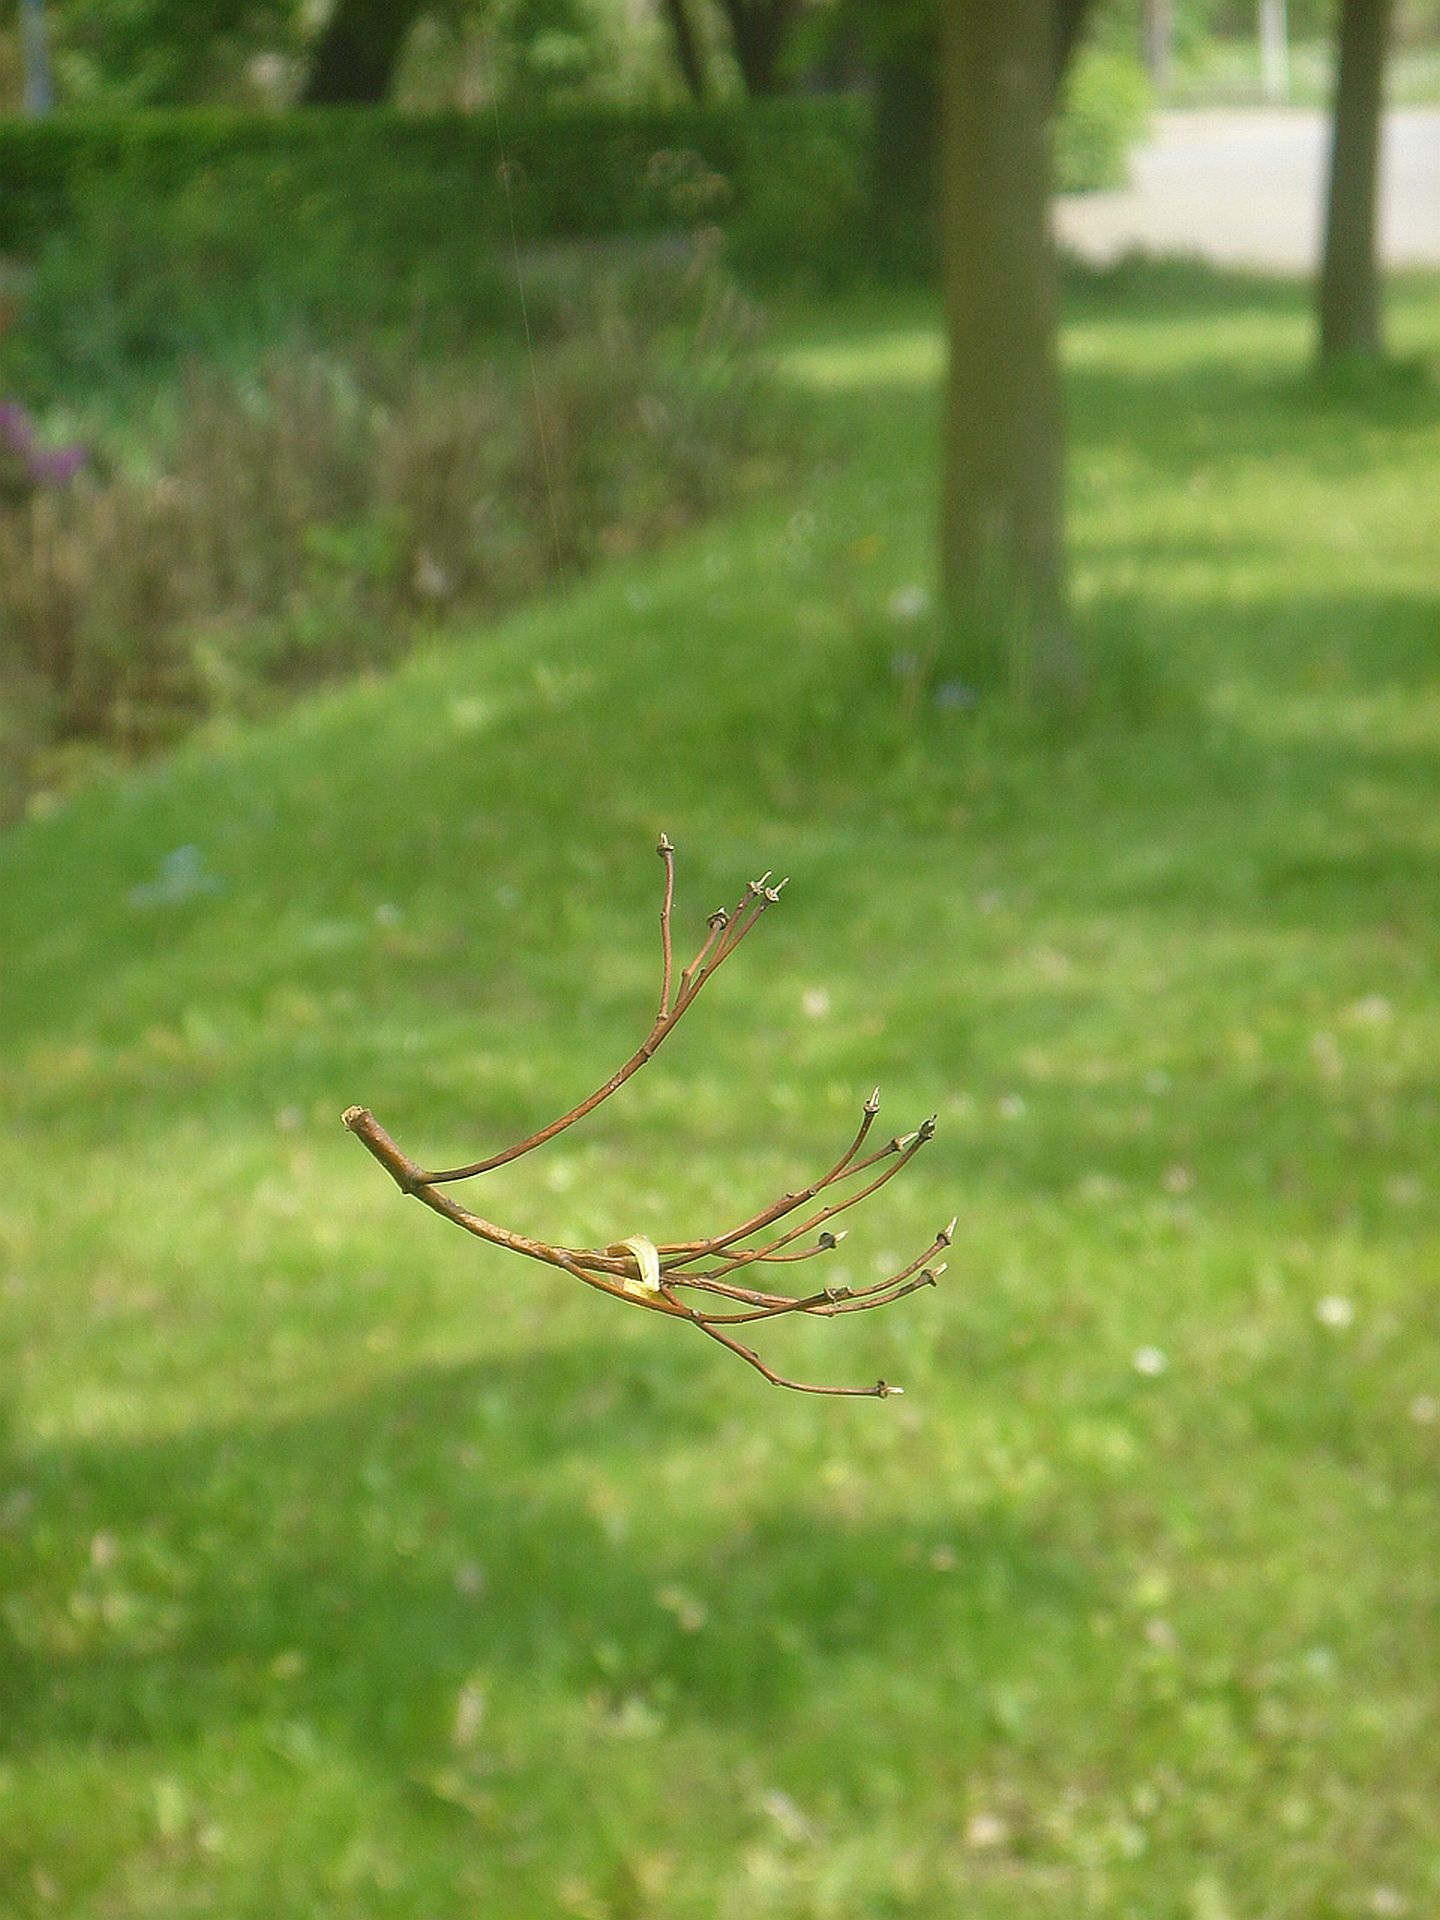
tree, nature, grass, branch, wing, lawn, leaf, green, insect, botany, fauna, invertebrate, twig, hovering, phantasm, impression, lightness